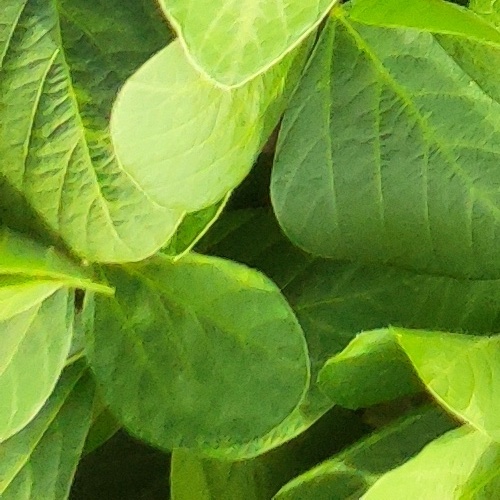
Label: Healthy